Tom Flynn (author)

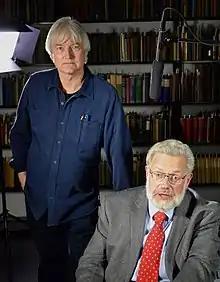
Roderick Bradford and Tom Flynn during the 2013 production of "American" "Freethought" in the Rare Book Room at the Center for Inquiry Library, Amherst, New York.

Flynn is executive producer for "American Freethought", a TV documentary series on the history of secularism and censorship in the United States. "American Freethought" was written, produced and directed by Roderick Bradford.